Iowa caucuses

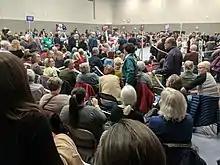
Iowa Caucus Precinct 15 in Ames (2020) During First Alignment

The 2020 Iowa caucuses occurred on Monday, February 3. The results of the 2020 Iowa Democratic caucus were delayed due to "inconsistencies in the reporting of three sets of results," according to Mandy McClure, the party's communications director. "In addition to the tech systems being used to tabulate results, we are also using photos of results and a paper trail to validate that all results match and ensure that we have confidence and accuracy in the numbers we report. This is simply a reporting issue, the app did not go down and this is not a hack or an intrusion. The underlying data and paper trail is sound and will simply take time to further report the results."